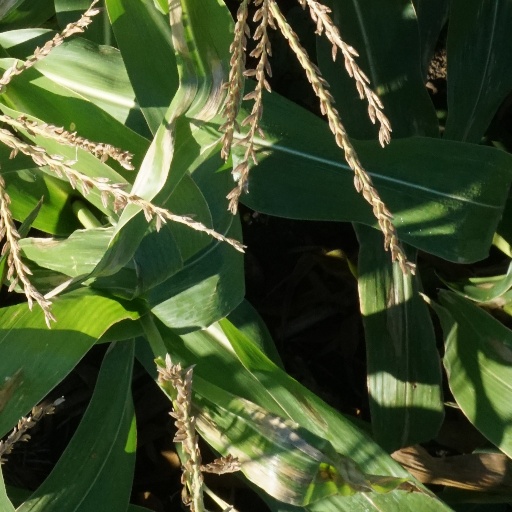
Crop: maize; corn